Alloplasty

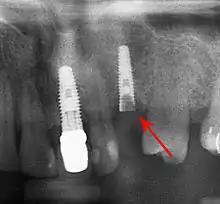
Fractured implant and abutment screw in tooth socket

Although evidence gathered by case-by-case studies have proposed that alloplasty is a viable alternative to other forms of transplants, there can be complications. Alloplastic implants that are not thoroughly sanitised can be contaminated. Contaminated implants attached to a surface in the body creates an enclosed slimy matrix called biofilm, which protects bacterial organisms from the body's defence mechanisms and antibiotics. The bacteria can infect the bloodstream and cause body tissues to become dysfunctional and suppress the body's immune system. A suppressed immune system exacerbates the growth of invading bacteria. Infection is predominant cause of removal of alloplastic implants. A disadvantage of the removal of an infected implant is that bone defects that the implant was responsible for, continue to exist. Another complication is that some synthetic organic materials such as fisiograft, that are used to make alloplastic implants can be hydrolytically decomposed which "leads to a local acidulation of the tissue and causes an inflammatory reaction during absorption". There can be complications with the long term function of alloplastic implants, if implants are poorly engineered and inadequately fixated. Improper fixation and numerous biomechanical and mechanical factors can contribute to the fracture of alloplastic implants or prostheses, loosening of alloplastic implants and reduced or complete loss of osseointegration. Biomechanical overload from the use of bone as leverage, creating leverage force, can place enormous stress on the implant as well as the bone–implant interface.